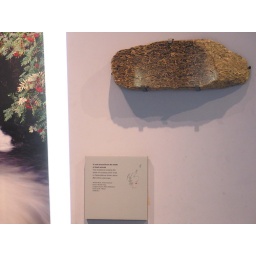
This interesting rock is the result of many shells being trapped in sand when it gets turned to stone.